Corsair Cruze 970

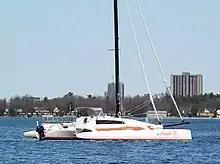
Corsair Cruze 970

The design is based on the Corsair 31, which was in turn based on the Farrier F-31. The designer, Ian Farrier, had sold the rights to the F-31 to Corsair in 2000.